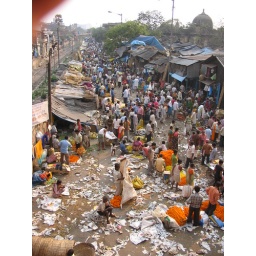
Flower market under Howrah bridge and my thumb (doh)